Bernard J. Quinn

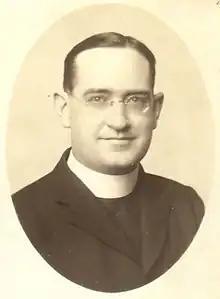
Bernard John Quinn

Bernard John Quinn (January 15, 1888 – April 7, 1940) was an American Catholic priest. He is known for his humanitarian work with African-Americans in New York. His cause for canonization was opened in 2008.